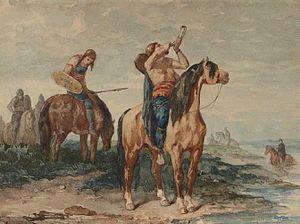
L'église Notre-Dame est une église située en France sur la commune de Brissarthe, dans le département de Maine-et-Loire en région Pays de la Loire.